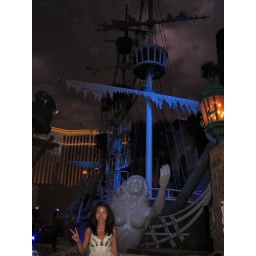
Check out dark sky in the background. Made the ship look even more haunted.